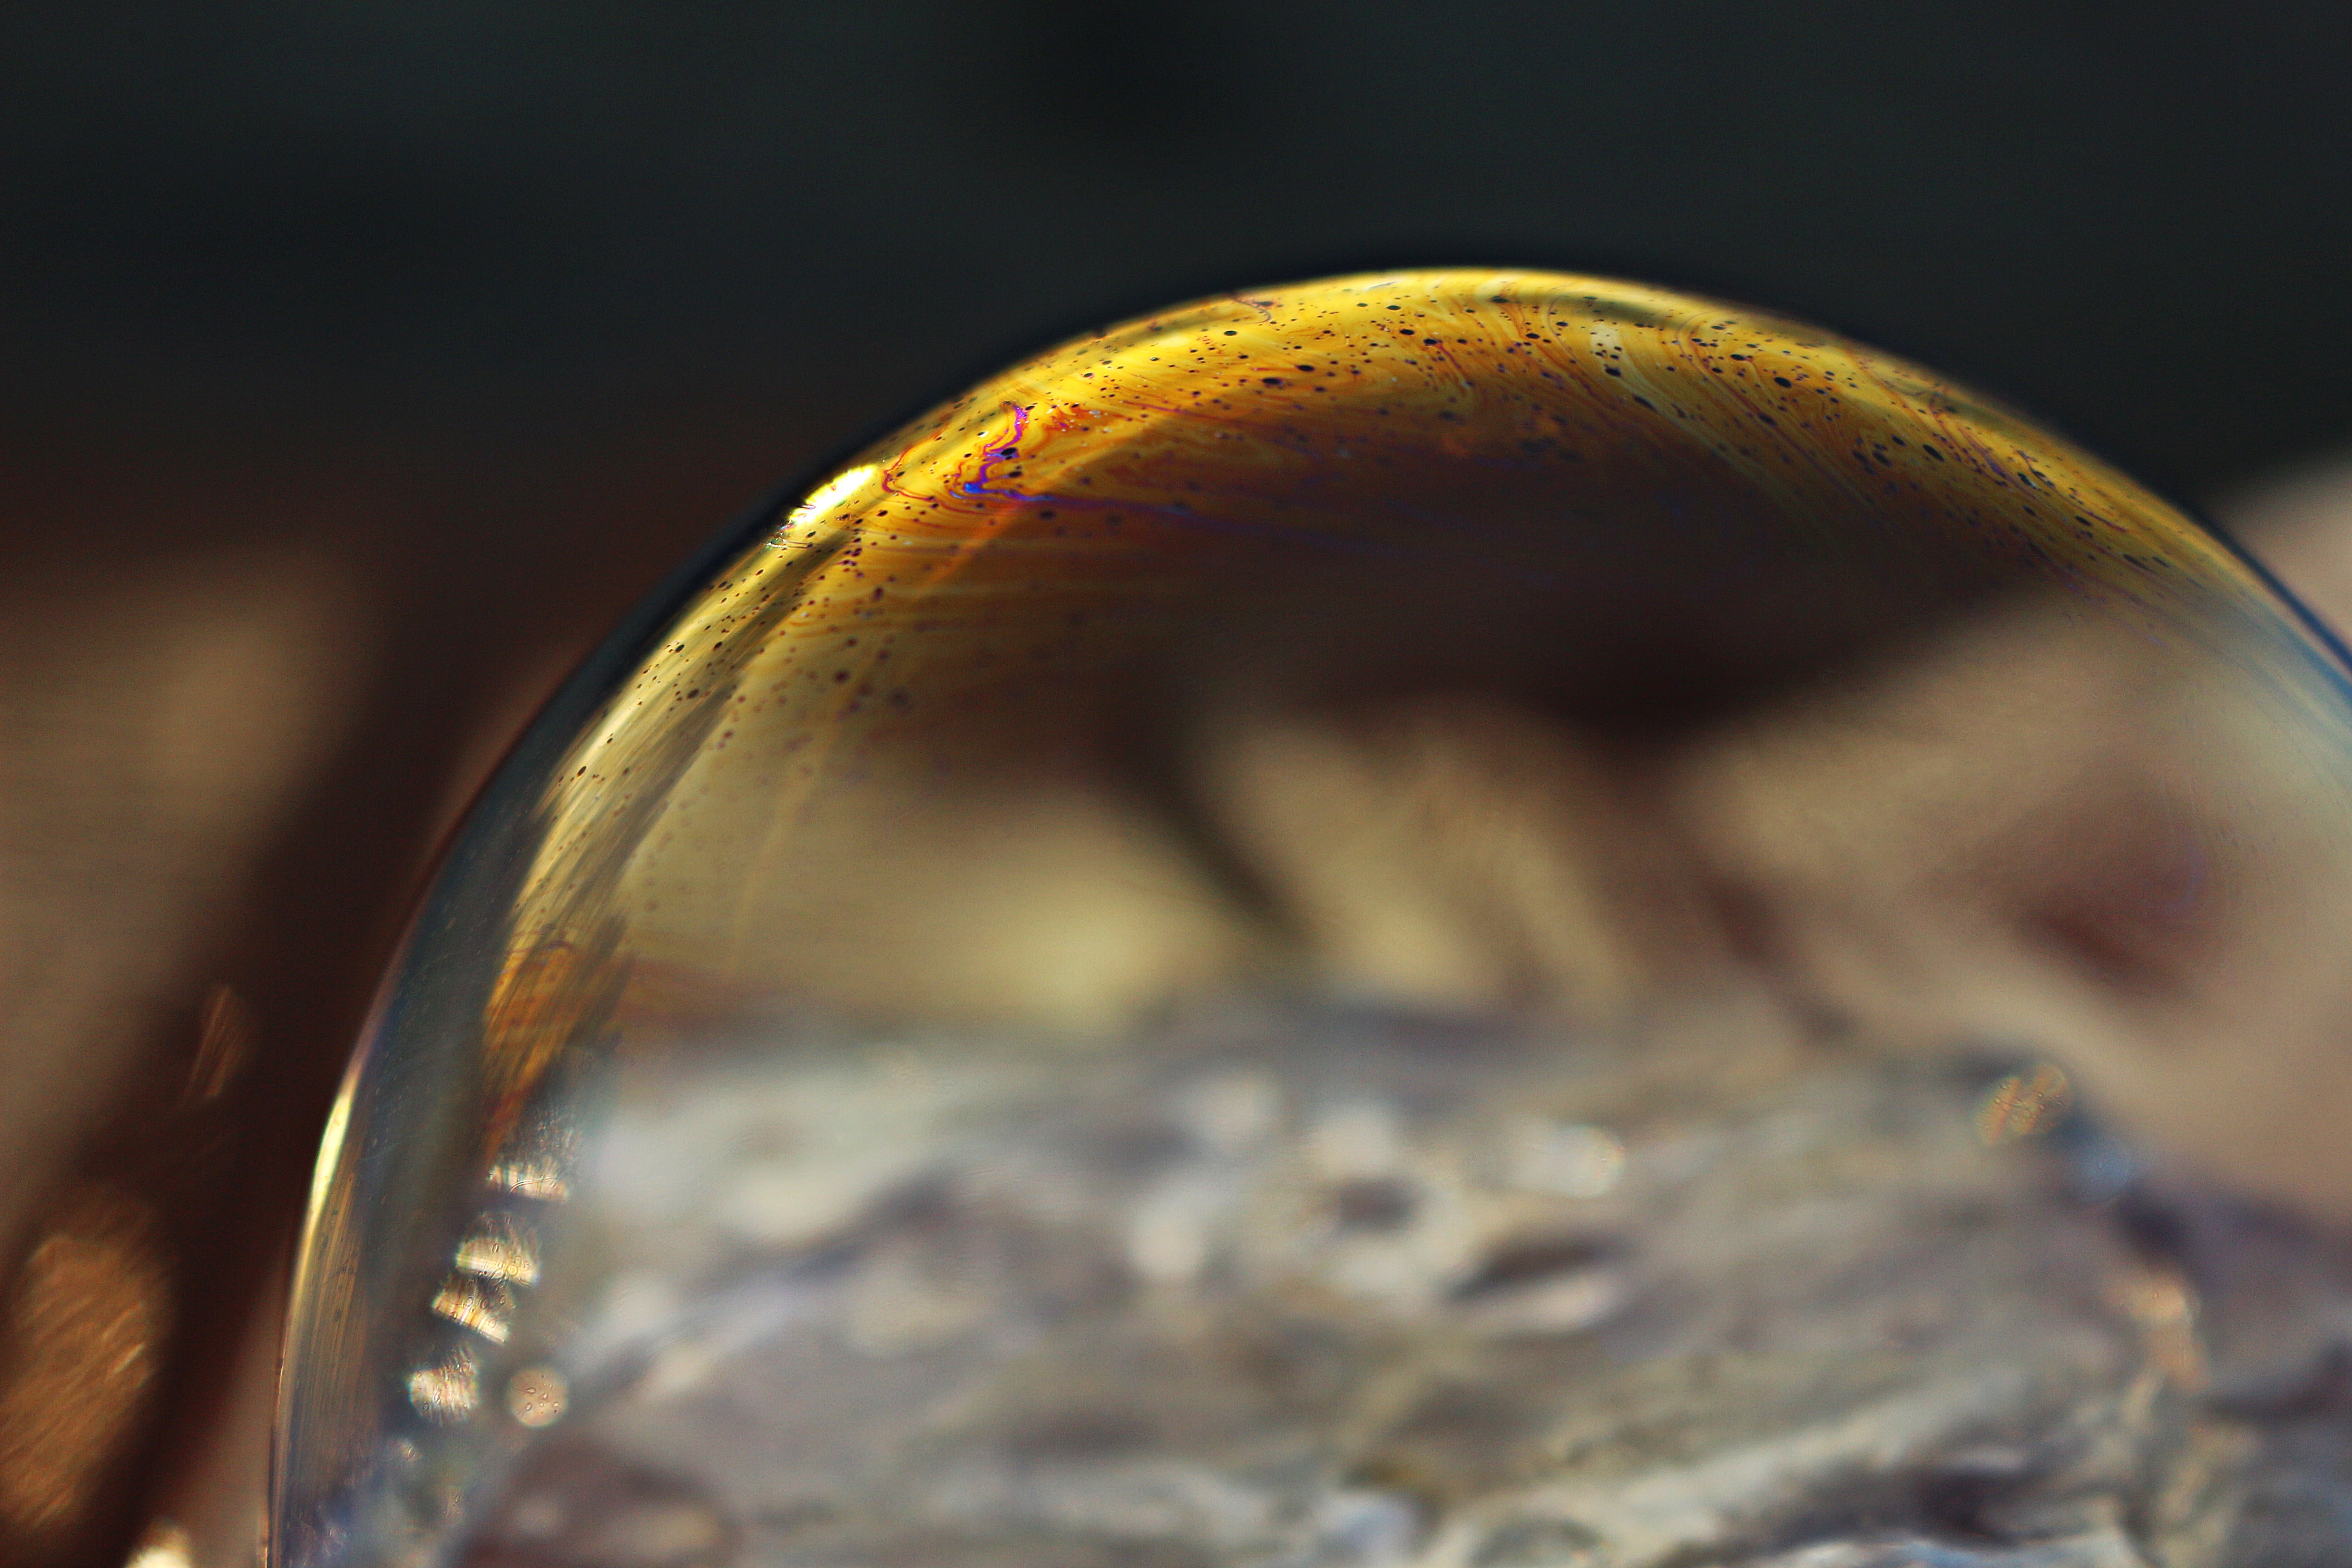
water, nature, photography, leaf, flower, ice, reflection, colorful, yellow, bubble, close up, eye, soap bubble, iridescent, macro photography